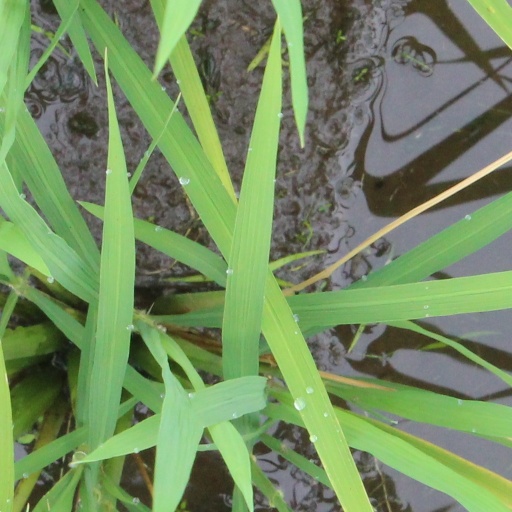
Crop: rice